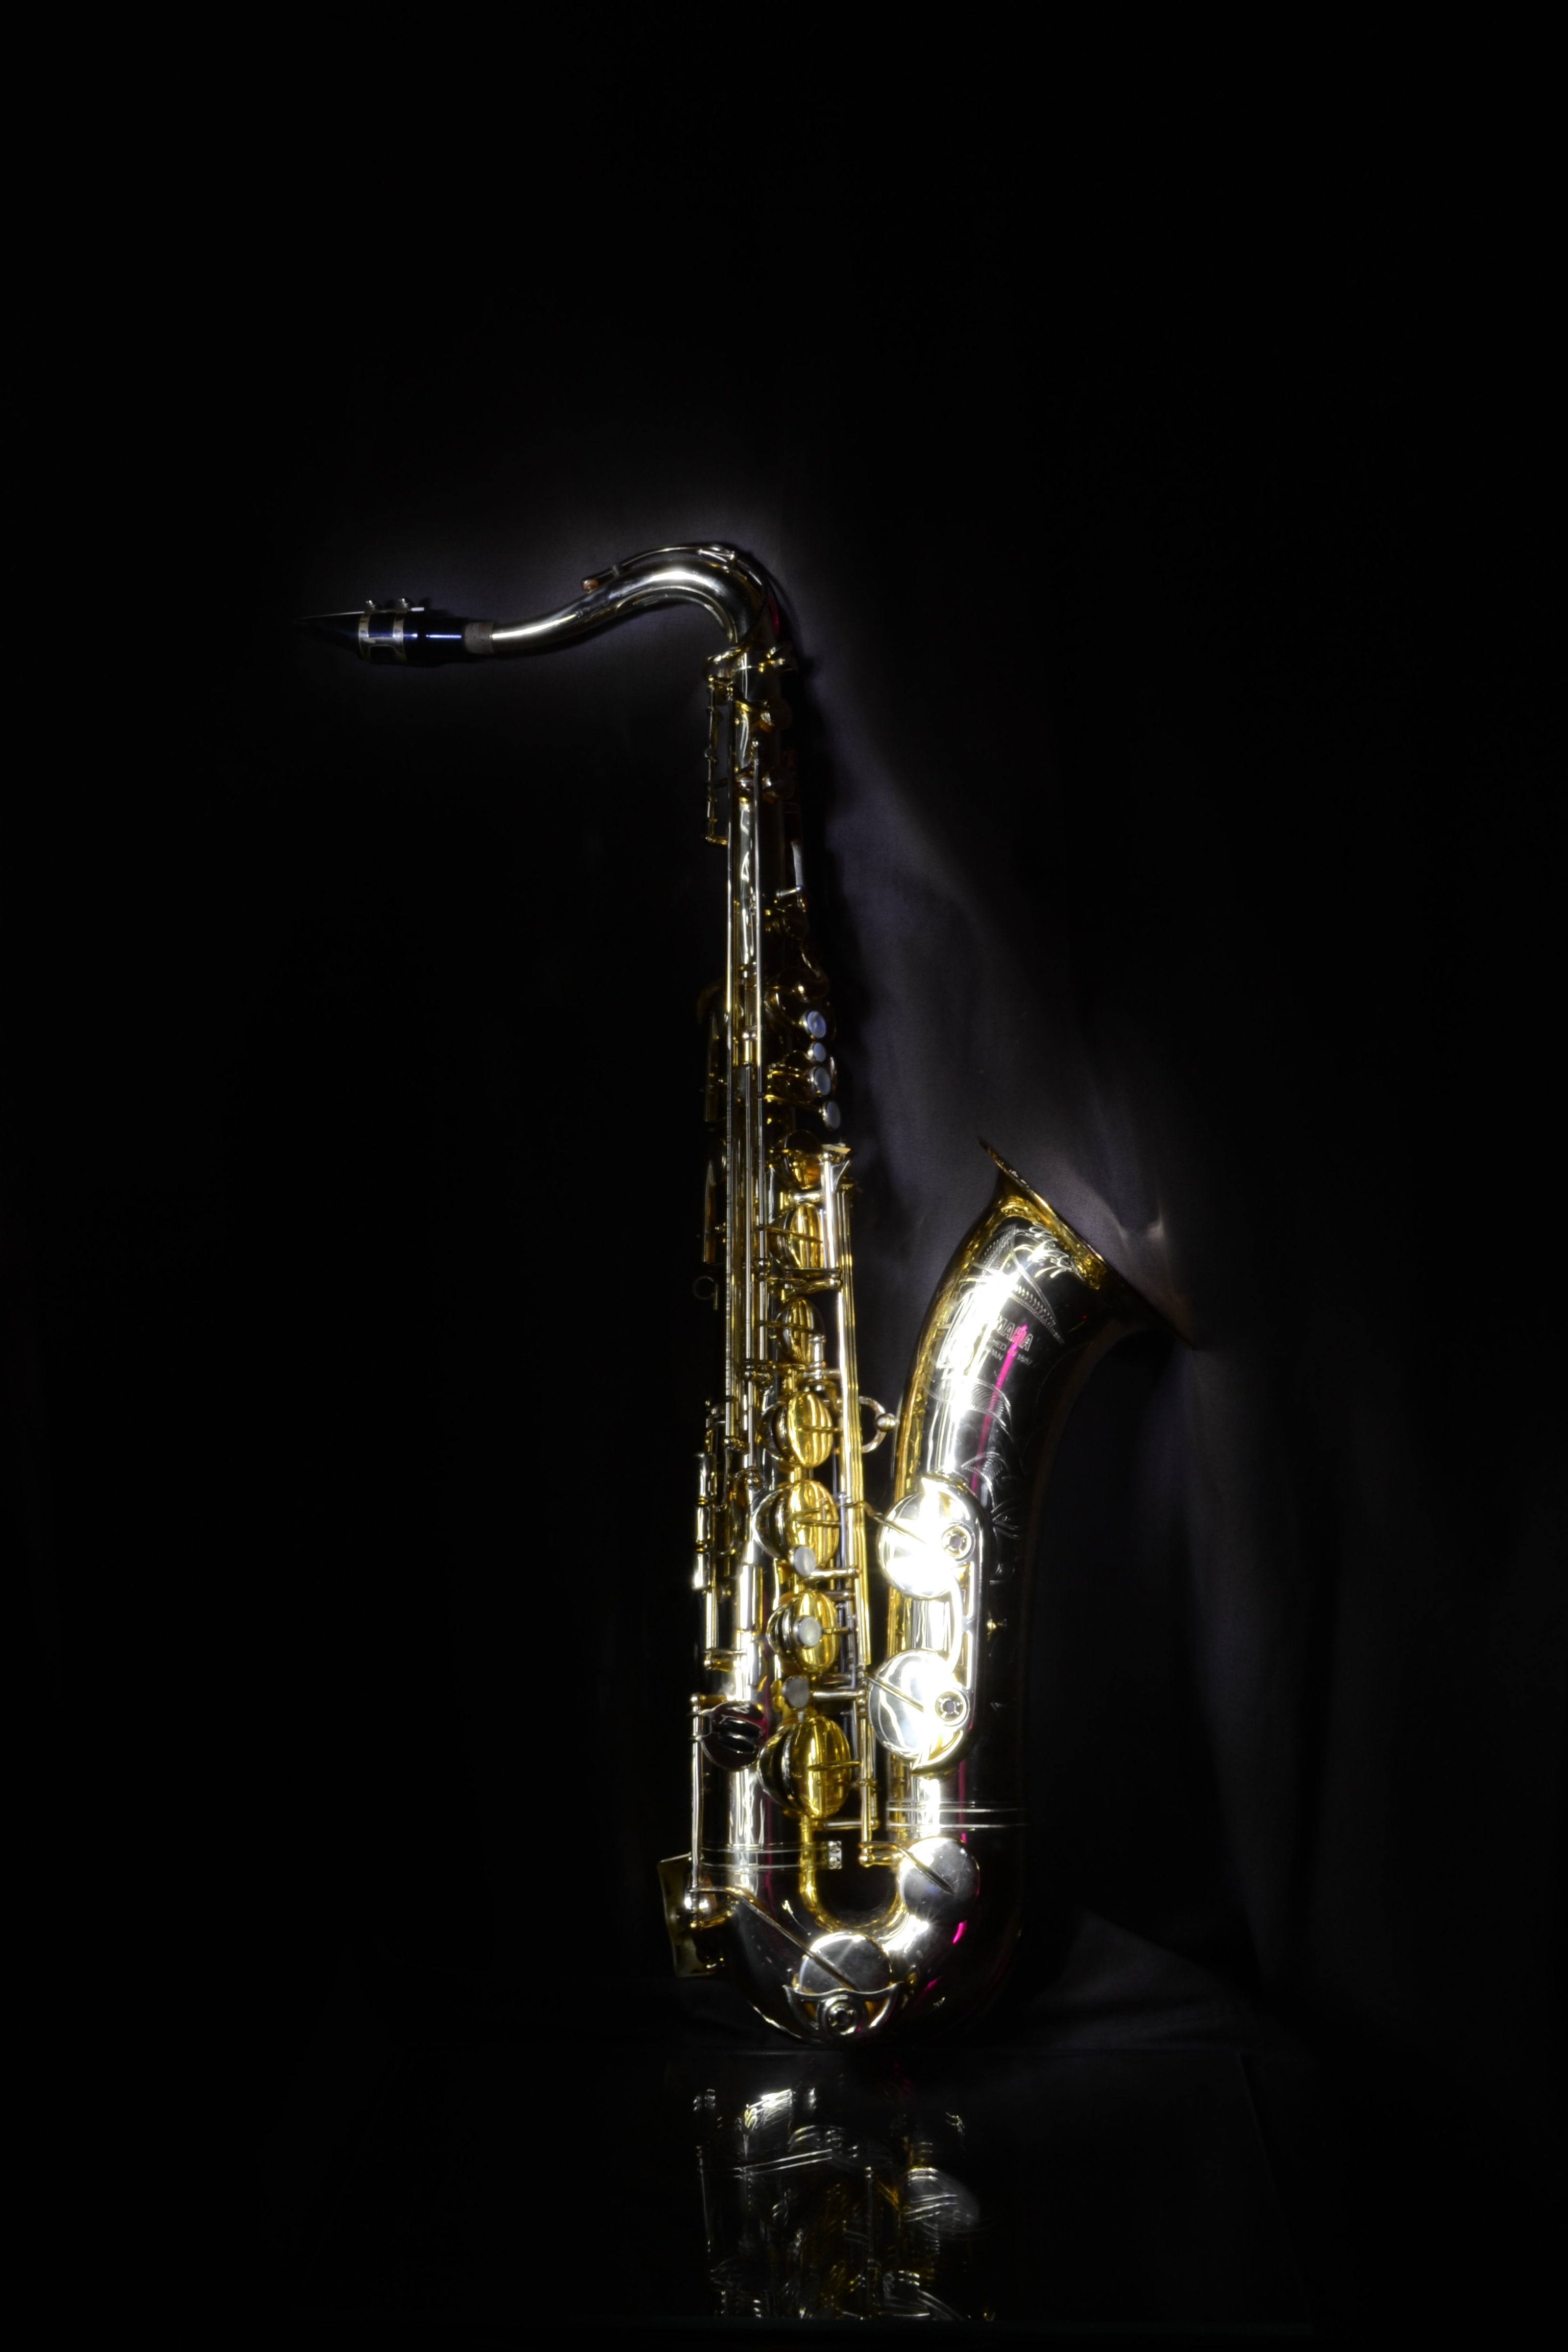
music, light, night, guitar, darkness, street light, lighting, musical instrument, saxophone, jazz, tenor, saxo, string instrument, plucked string instruments